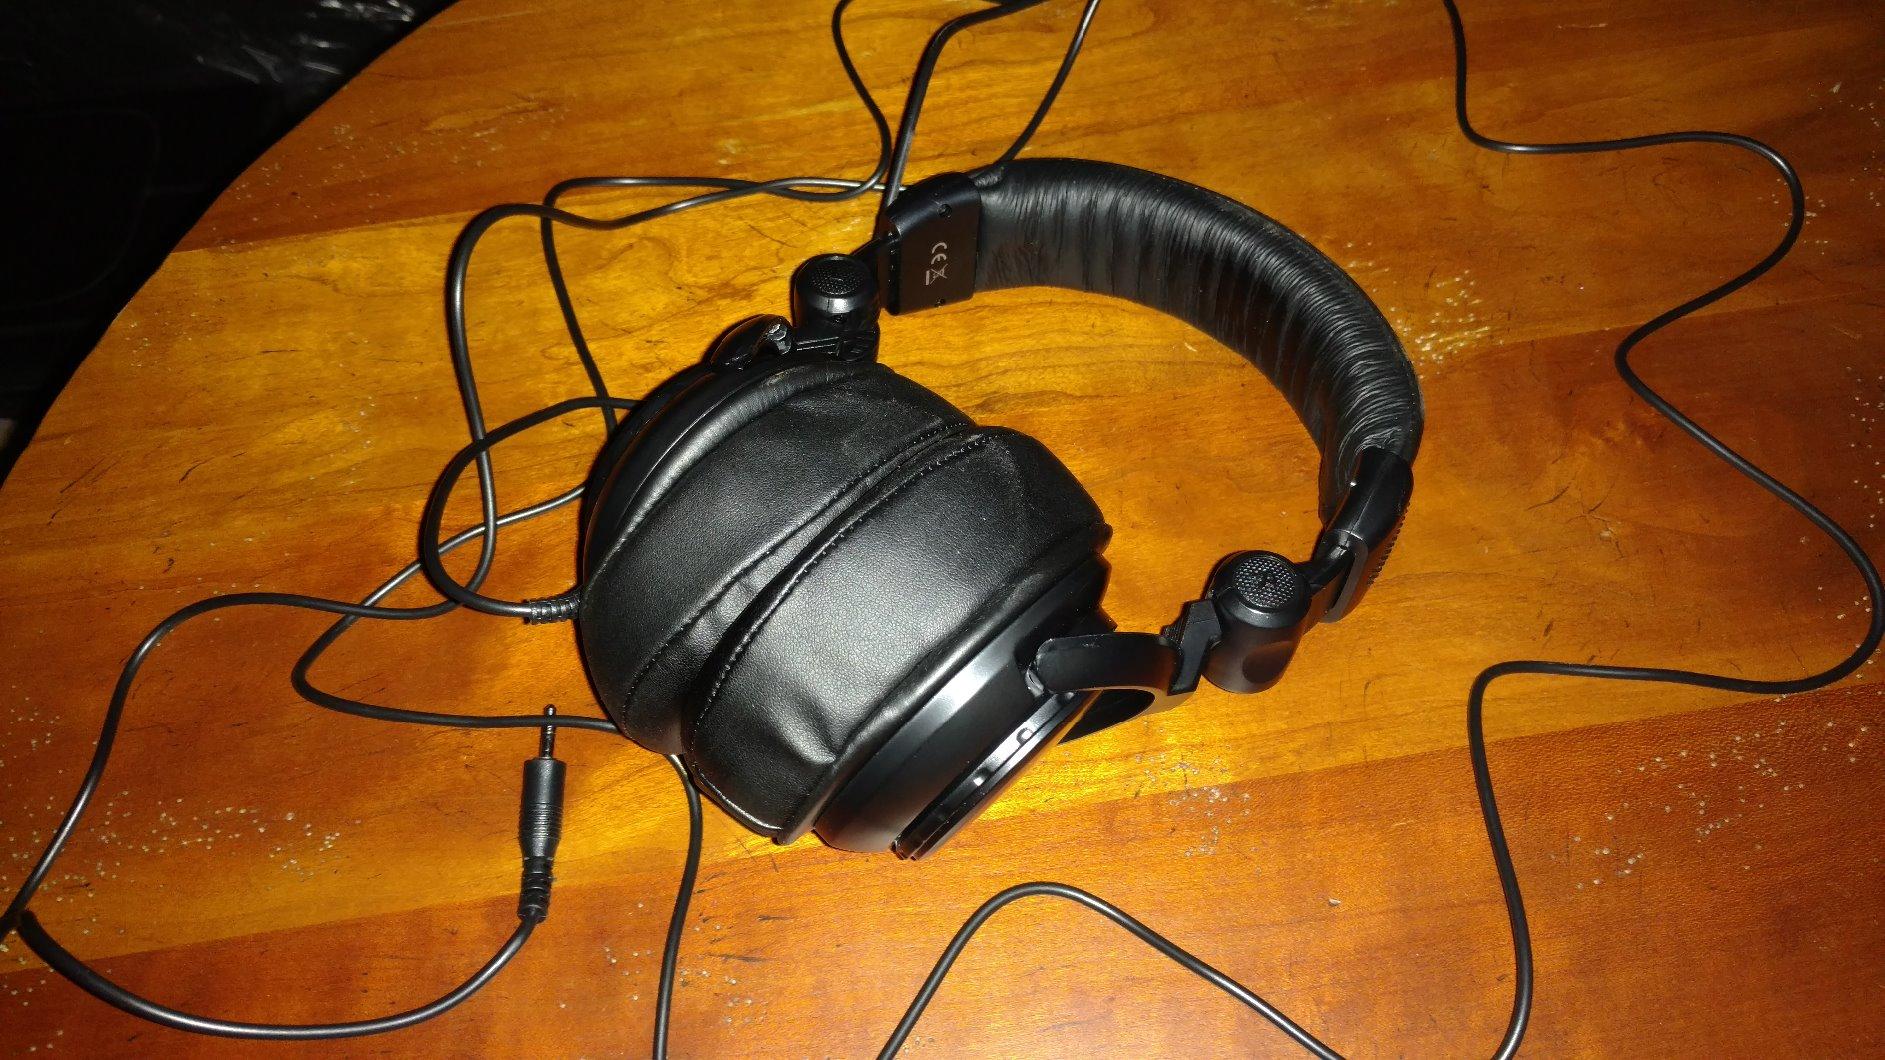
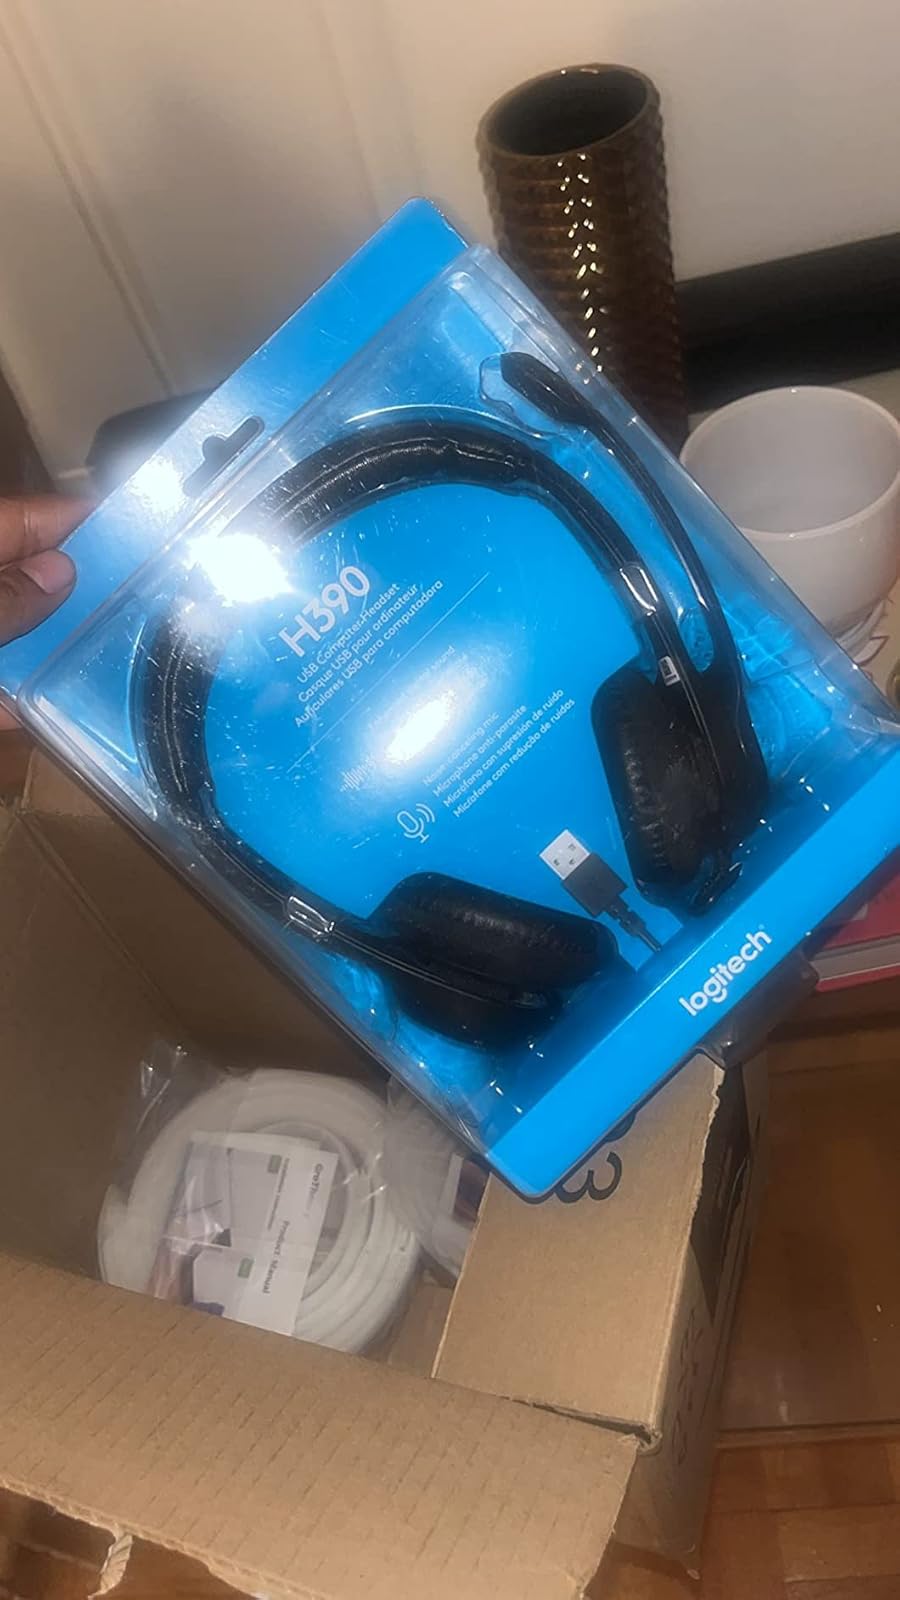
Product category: headphones
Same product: no